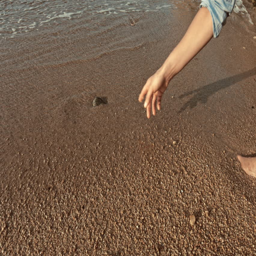
a temporary drawing a heart in the sand before wipe away by sea